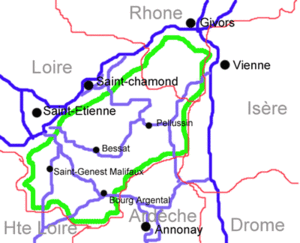
Le Pilat est un massif montagneux sur les contreforts du Massif central, qui culmine au crêt de la Perdrix à 1 431 mètres d'altitude.